Knowledge and Human Development Authority

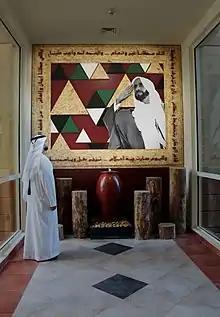

KHDA launched a new legally binding initiative outlining the rights and responsibilities of both parents and schools in June 2013. The first schools to introduce the contracts at the start of the 2013/2014 academic year will be Dubai Modern Education School, Al Ittihad Private School – Al Mamzar, Al Ittihad Private School – Jumeirah, School of Modern Skills, Greenwood International School and American Academy in Al Mizhar.